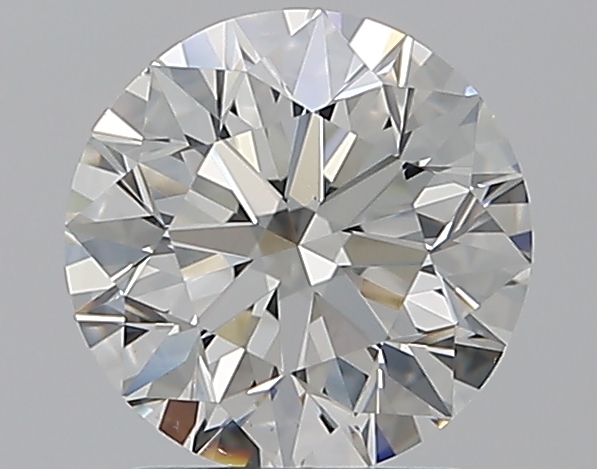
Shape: round
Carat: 1.51
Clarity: VS1
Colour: E
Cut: EX
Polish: EX
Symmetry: EX
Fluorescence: VS
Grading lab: GIA
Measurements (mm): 7.24 x 7.29 x 4.6